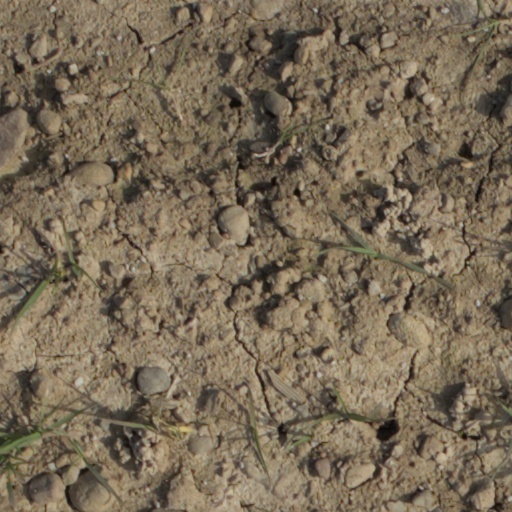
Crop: wheat